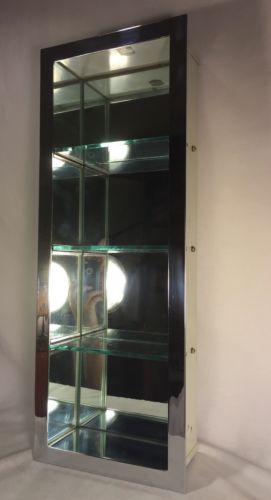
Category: cabinet